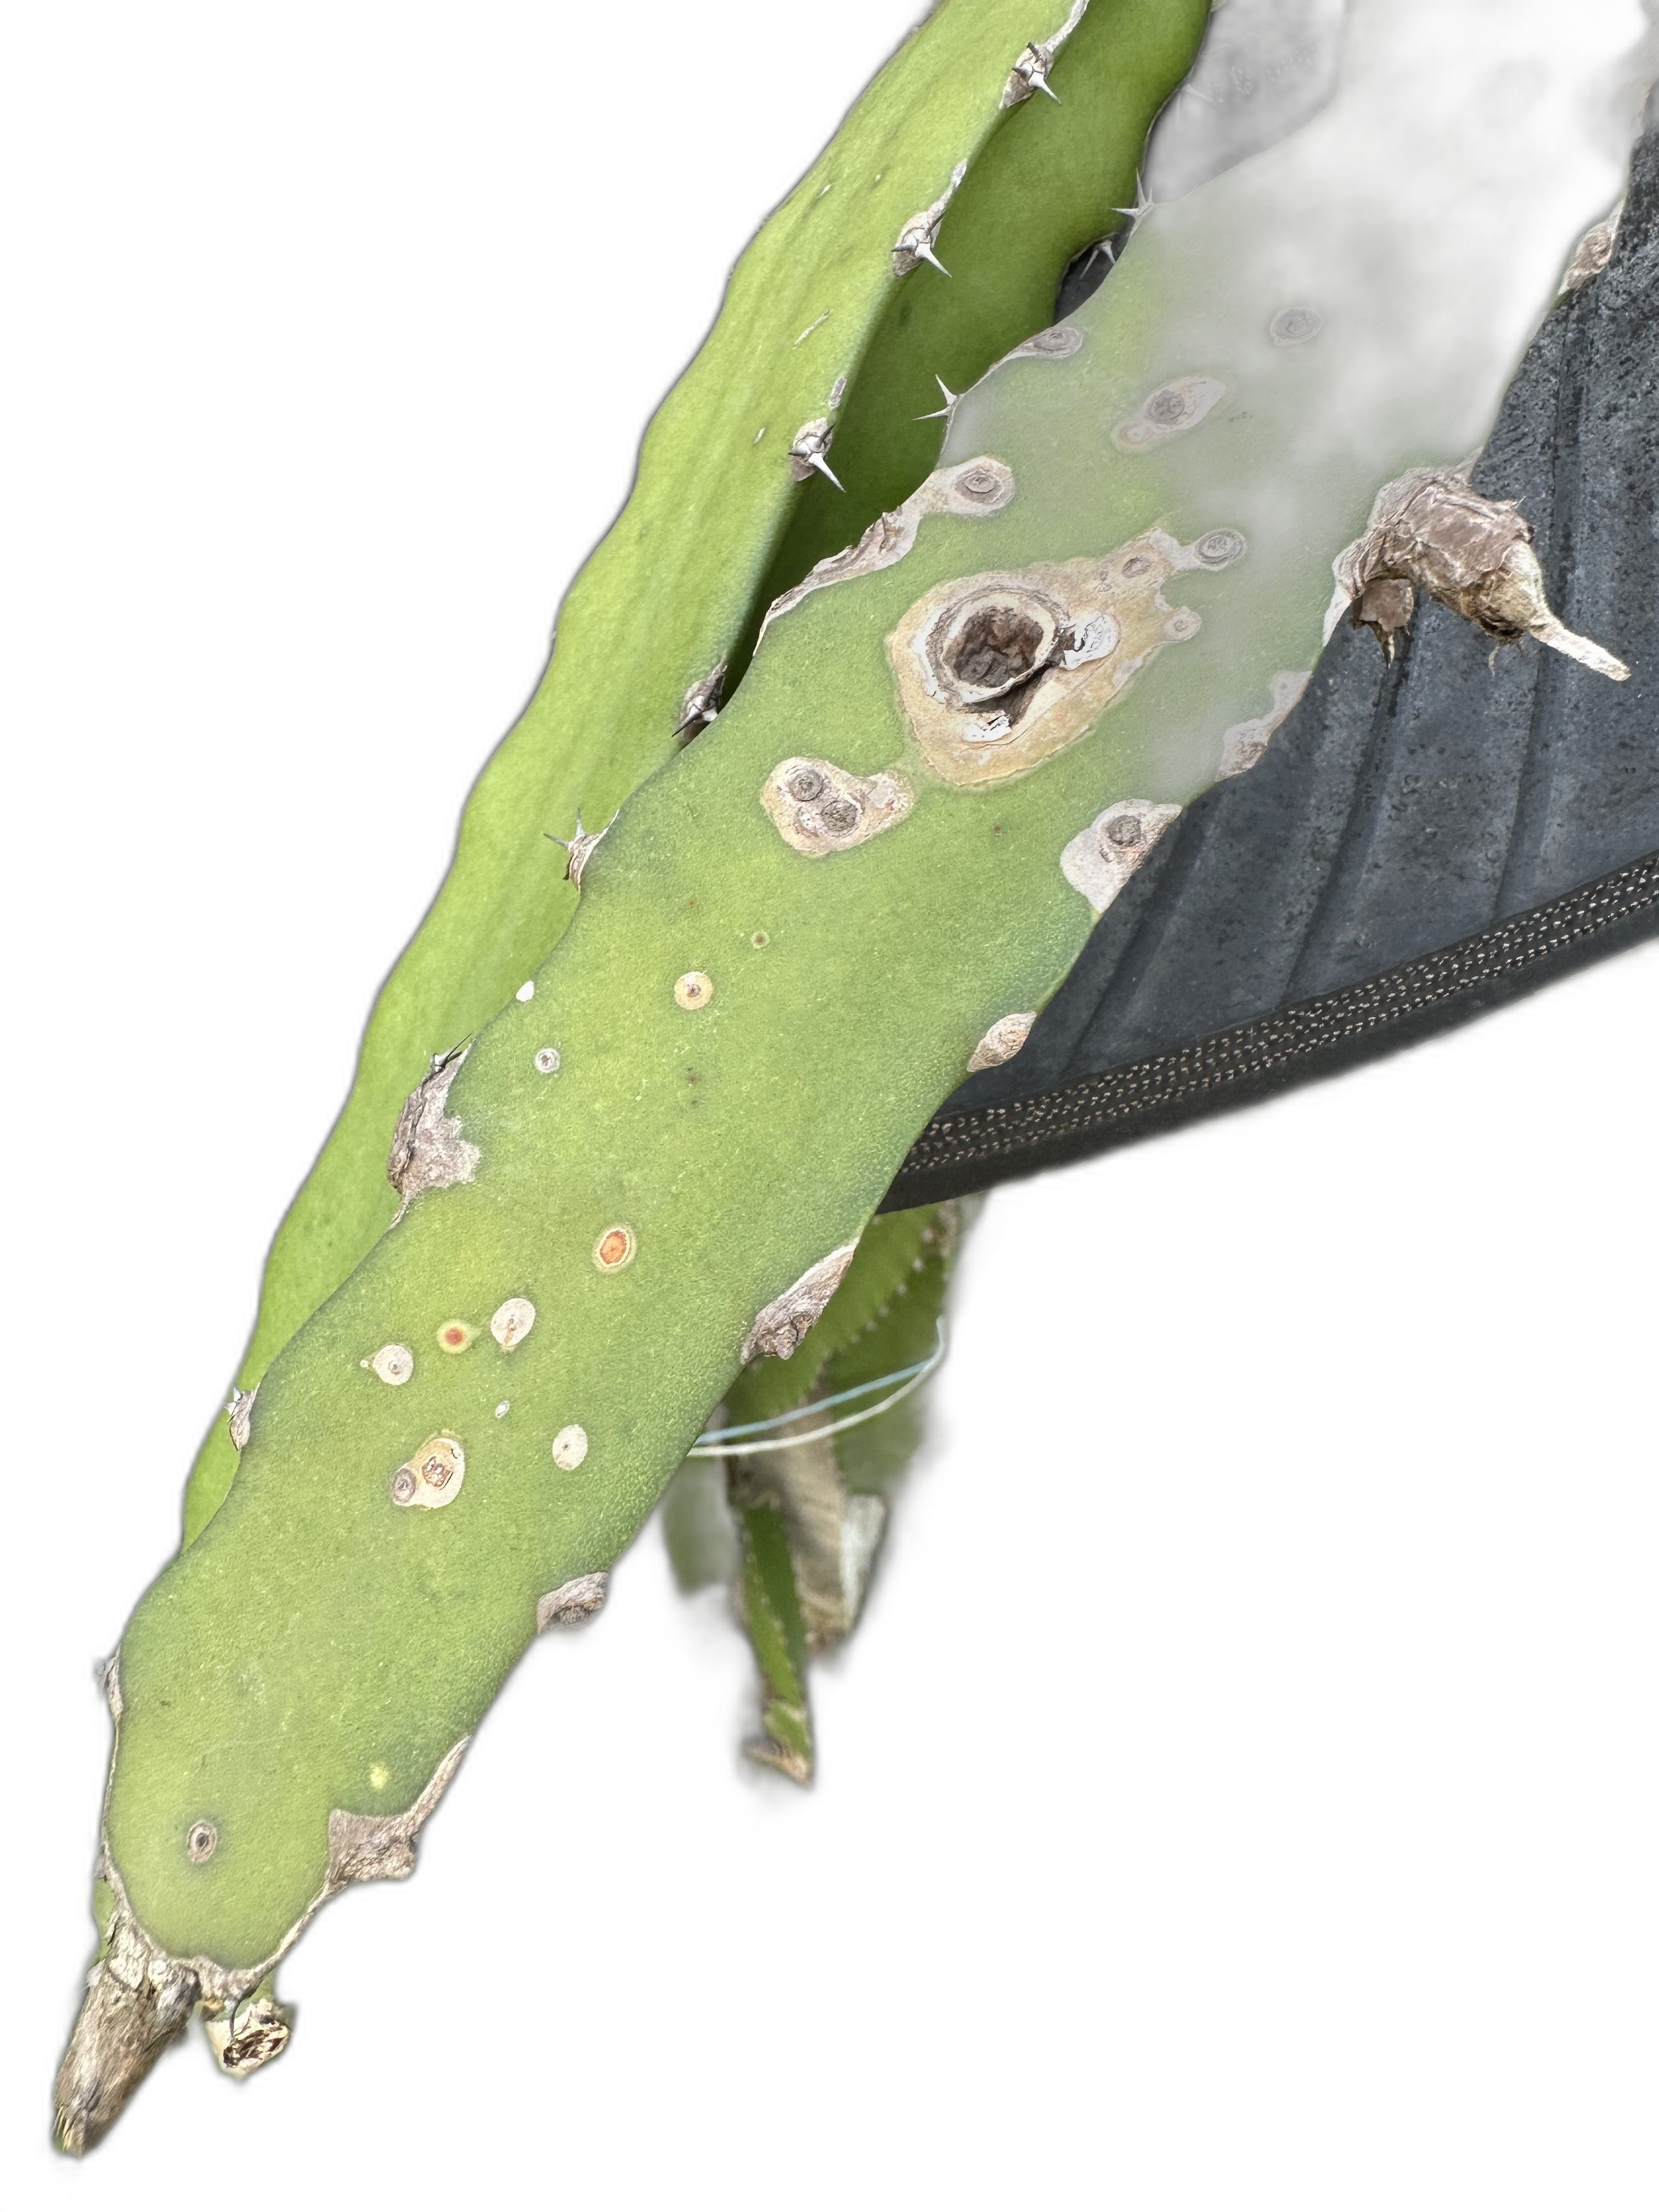
Label: Bad leaf